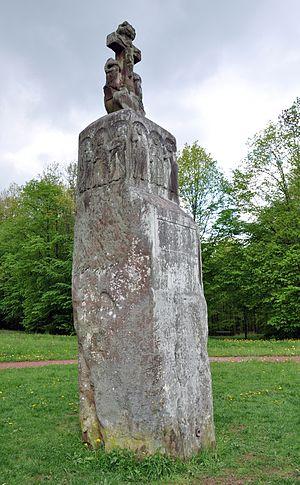
La Pierre des douze Apôtres ou Breitenstein, près de Meisenthal, est un menhir qui a servi ensuite de borne frontière puis qui a été sculpté au 18ème siècle.L'inscription porte la date de 1787.
Meisenthal est une commune française du département de la Moselle en région Grand Est.
Cette page concerne les événements qui se sont produits au néolithique en Lorraine.
Un calvaire est un monument chrétien, un crucifix autour duquel se trouvent un ou plusieurs personnages bibliques : le bon et le mauvais larron, la Vierge Marie, saint Jean, Marie-Madeleine, etc.